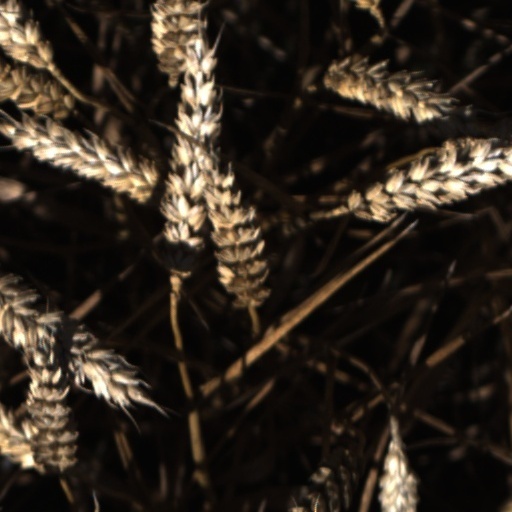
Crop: wheat